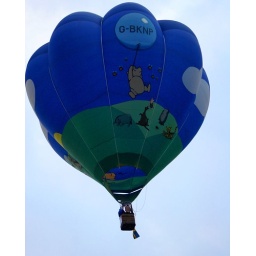
flower in the sky